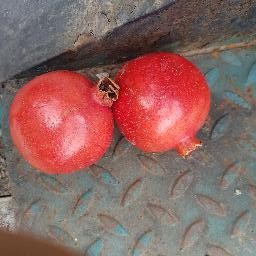
Fruit: Pomegranate
Quality: Good